Doctor Hauzer

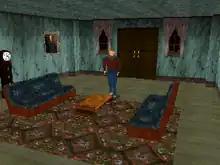
Adams Adler investigates a room with the default third-person perspective. The fully-rendered 3D environments allow for first-person and top-down views as well.

"Doctor Hauzer" is a survival horror-adventure game in which the objective is to explore a large mansion in search of clues leading to the missing, titular character. All the game's environments and their elements are fully rendered in 3D with the default viewpoint being a third-person perspective at fixed camera angles that adjust according to the player's position in a room. Every self-contained room is separated by the others with a door, staircase, or similar pathway that acts as a loading screen between them.